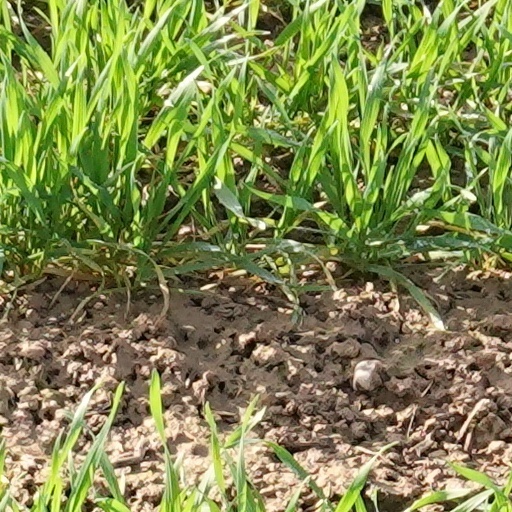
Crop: wheat